French military mission to Japan (1867–1868)

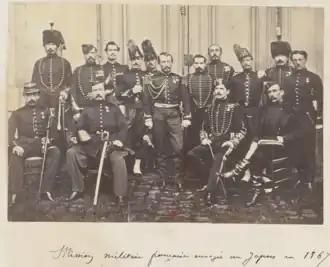
The French military mission before its departure to Japan, in 1867. Charles Chanoine is standing in the center, Jules Brunet is seated in the front row, second from right.

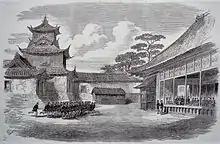
French officers drilling Shōgun troops in Osaka in 1867.

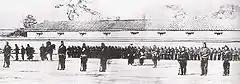
Training of Japanese Bakufu troops by the French Military Mission to Japan. 1867 photograph.

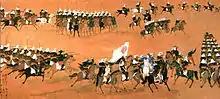
The Shogunate's French-style cavalry.

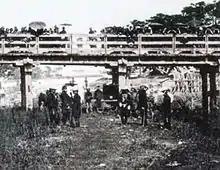
Training of Japanese troops by the French.

The French military mission of 1867 to 1868 was one of the first foreign military training missions to Japan, and the first sent by France. The mission was formed by emperor Napoléon III following a request from the Tokugawa shogunate through its emissary to Europe, Shibata Takenaka, with the goal of modernizing the Japanese military.